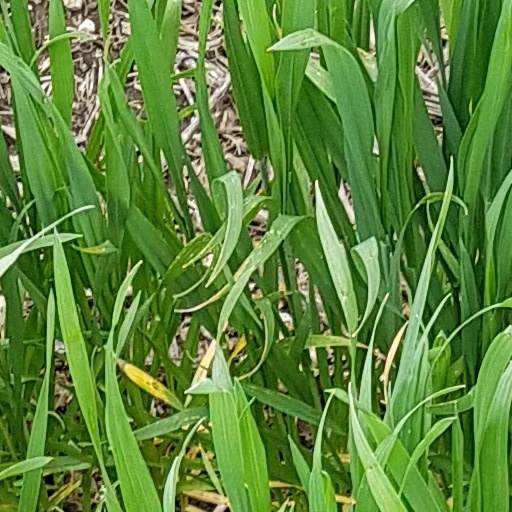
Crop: wheat